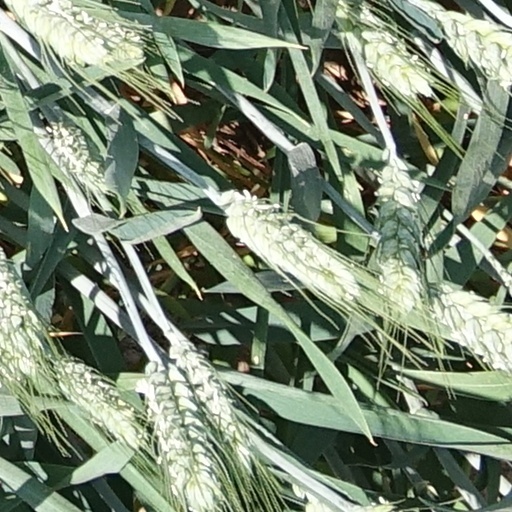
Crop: wheat